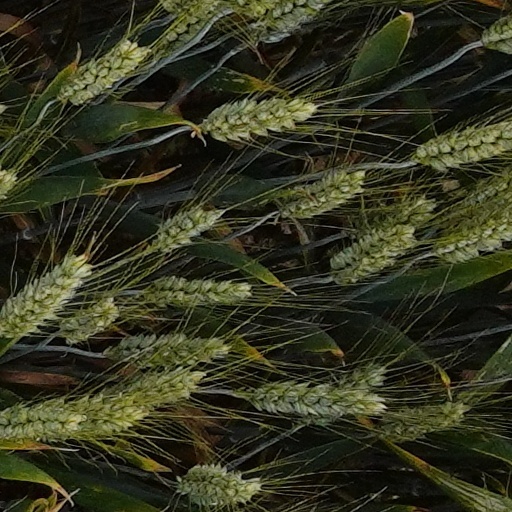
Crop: wheat